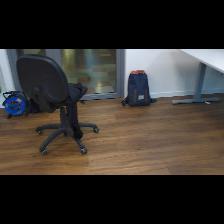
Label: NonHuman